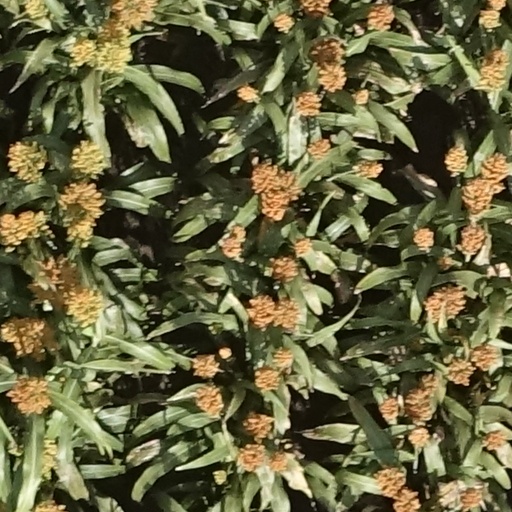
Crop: sorghum